Properties of water

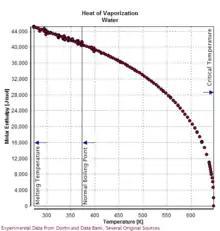
Heat of vaporization of water from melting to critical temperature

Water has a very high specific heat capacity of 4184 J/(kg·K) at 20 °C (4182 J/(kg·K) at 25 °C)—the second-highest among all the heteroatomic species (after ammonia), as well as a high heat of vaporization (40.65 kJ/mol or 2257 kJ/kg at the normal boiling point), both of which are a result of the extensive hydrogen bonding between its molecules. These unusual properties allow water to moderate Earth's climate by buffering large fluctuations in temperature. Most of the additional energy stored in the climate system since 1970 has accumulated in the oceans.